Defense of the Ancients

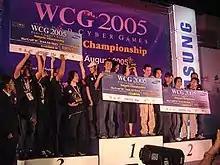
The top three finalists from the first World Cyber Games "Defense of the Ancients" championship

"Computer Gaming World" featured "DotA Allstars" in a 2004 review of new maps and mods in "Warcraft III", and in the following years "DotA Allstars" became a fixture at esports tournaments. Its refined gameplay and high skill ceiling contributed to its widespread popularity in competitive environments. It debuted at Blizzard's BlizzCon convention in 2005. "DotA Allstars" featured in the Malaysia and Singapore World Cyber Games starting in 2005, and the World Cyber Games Asian Championships beginning with the 2006 season. "Defense of the Ancients" was included in the game lineup for the internationally recognized Cyberathlete Amateur League and CyberEvolution leagues. When the scenario appeared at the 2008 Electronic Sports World Cup, Oliver Paradis, the competition's manager, noted the game was chosen for the high level of community support behind the scenario and its worldwide appeal. The mod's extreme simplification of the real-time strategy formula made it more accessible for players who enjoyed the spectacle of the battles characteristic of the genre, but did not want to manage the demands of trying to control every part of the experience.